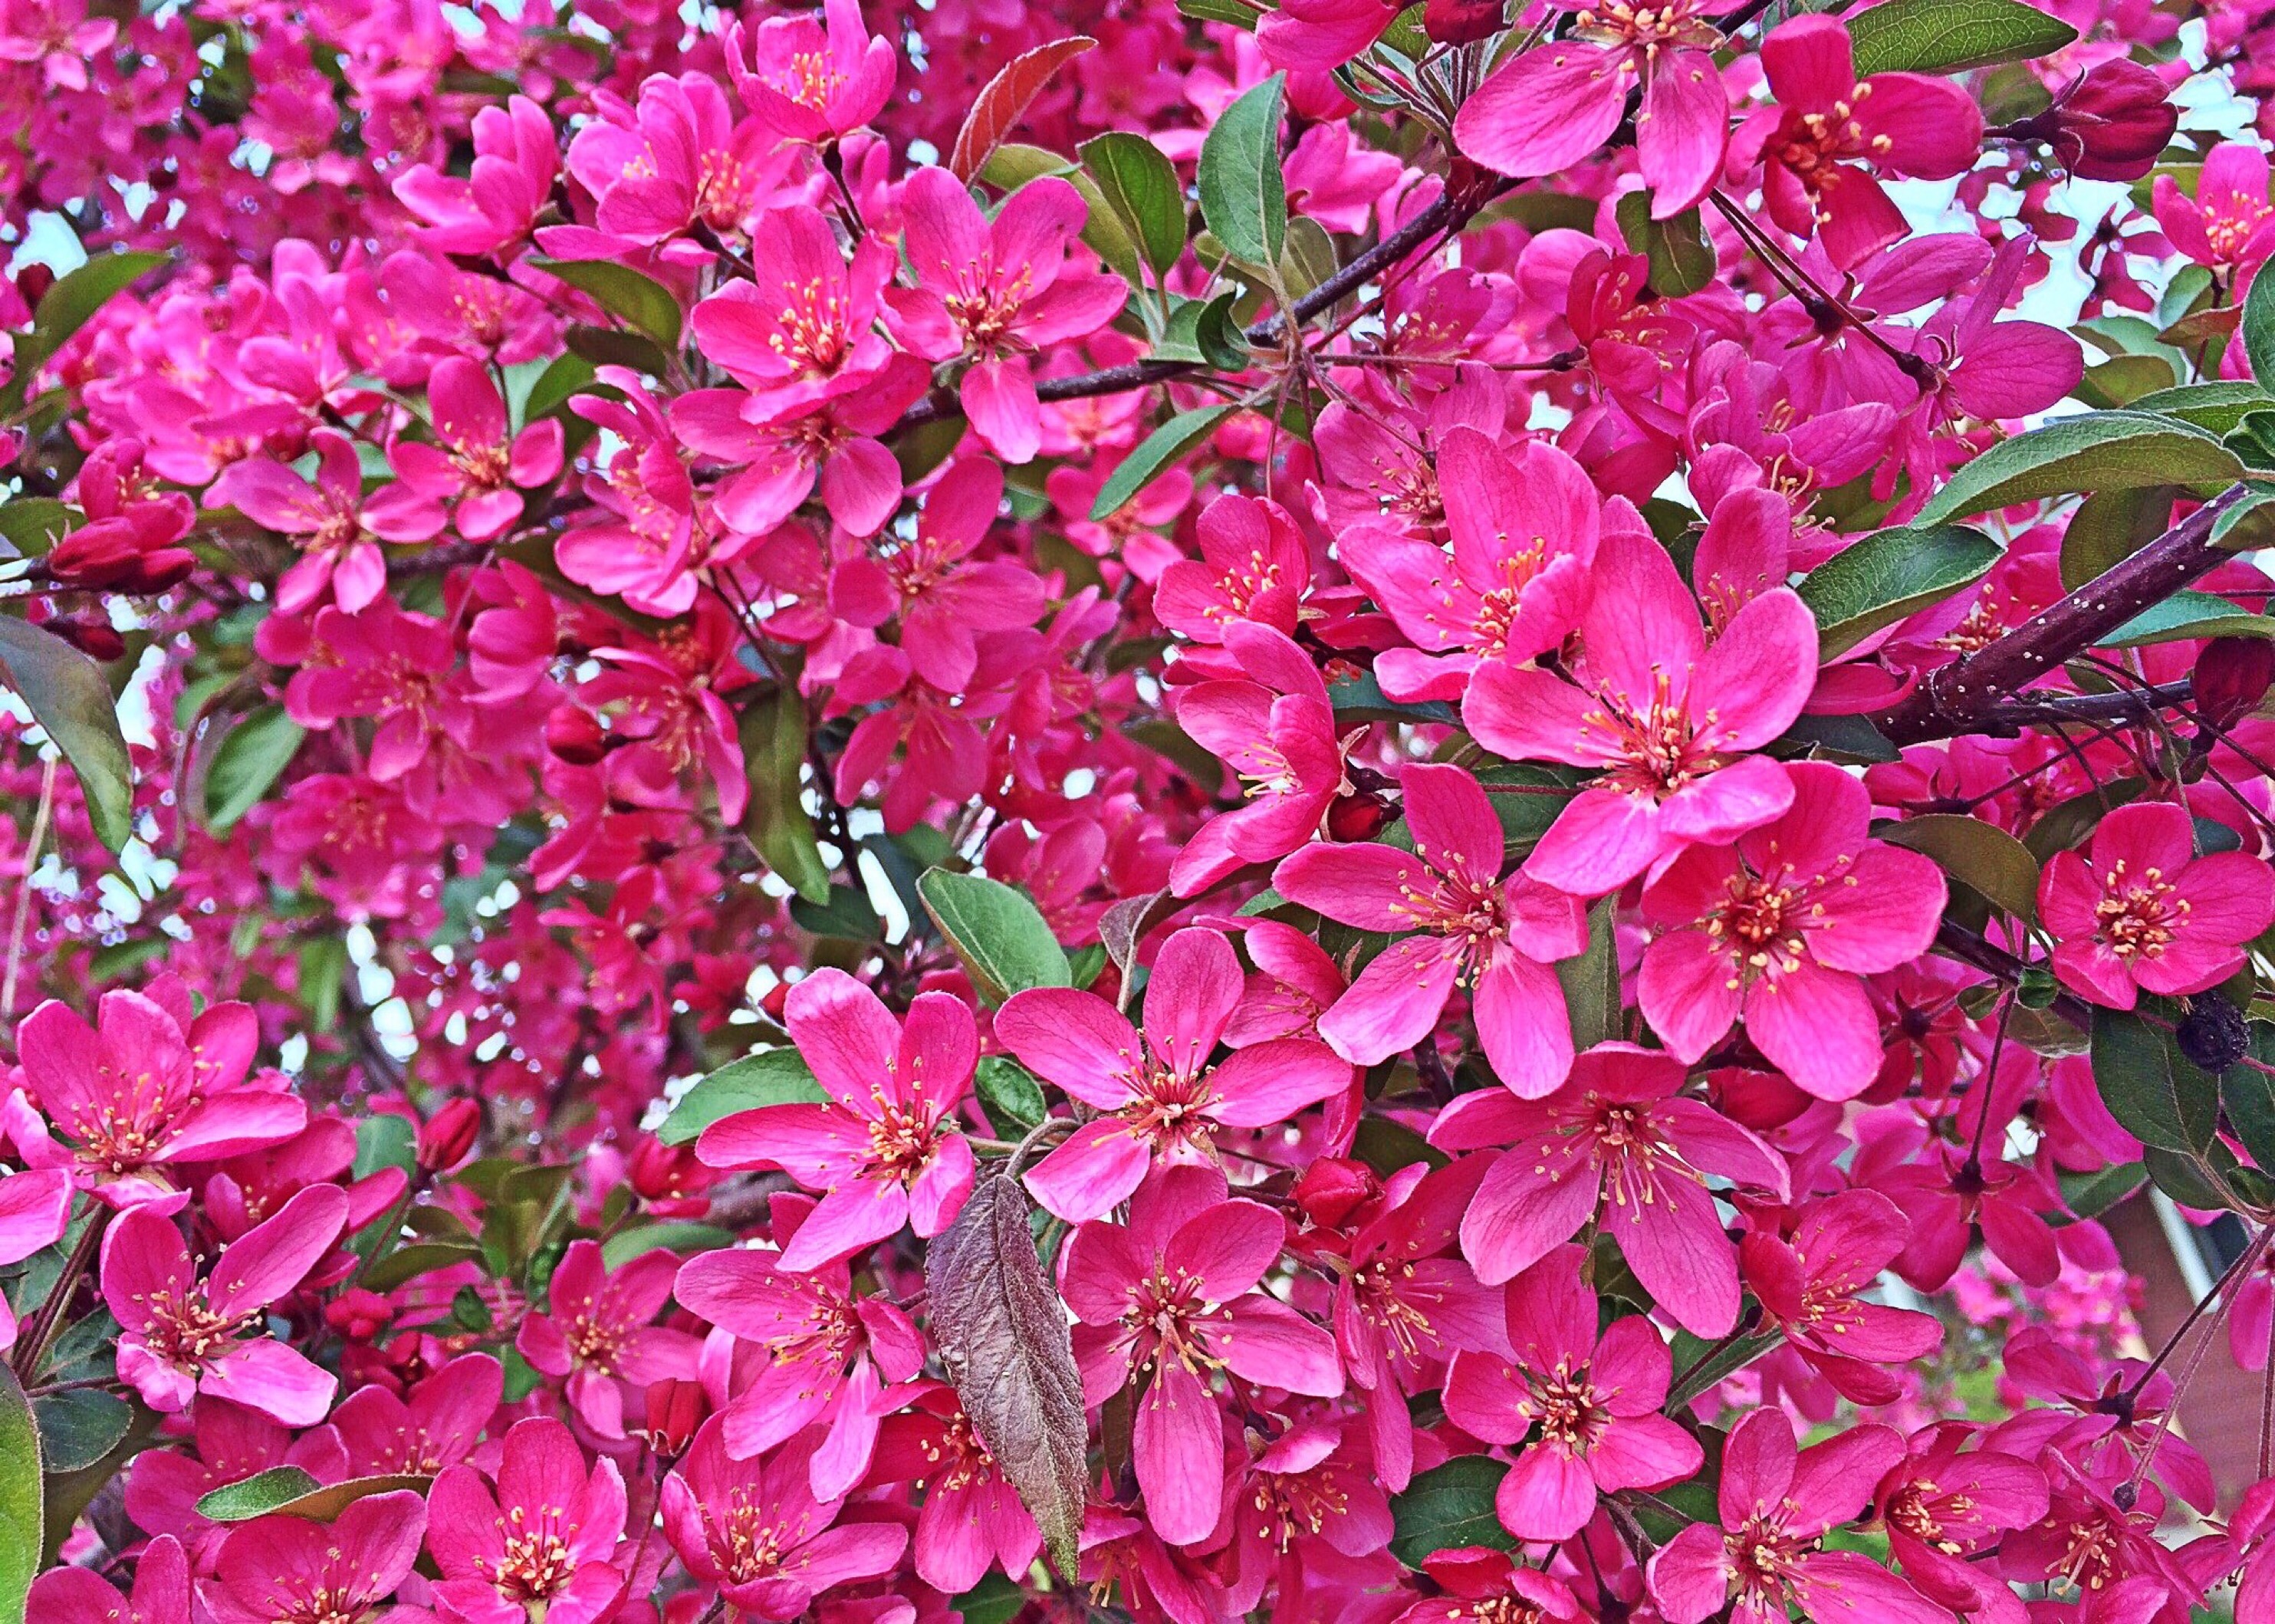
tree, branch, blossom, plant, leaf, flower, petal, bloom, spring, color, botany, flora, hydrangea, shrub, flowering plant, woody plant, land plant